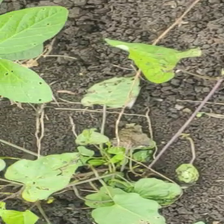
Weed species: Obscure_morning _glory(Ipomoea obscura)